Harsha Raj Gatty

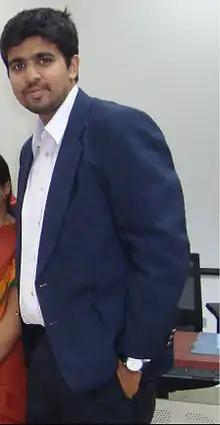
Harsha Raj Gatty at Indian Institute of Public Administration, New Delhi

Harsha Raj Gatty (born 5 May 1987, Mangalore, India) is a Right to Information Act trainer from Mangalore, Karnataka, India. He was born to a Tulu speaking family in Mangalore.